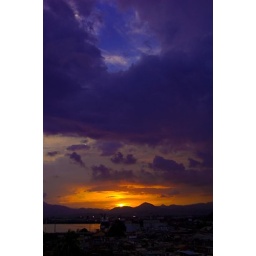
One of the most fantastic sunsets I've ever witnessed from the 4th floor balcony in Santiago